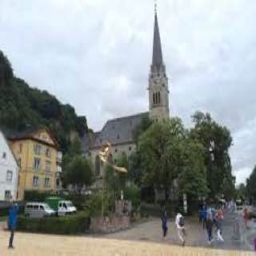
Kathedrale St. Florin